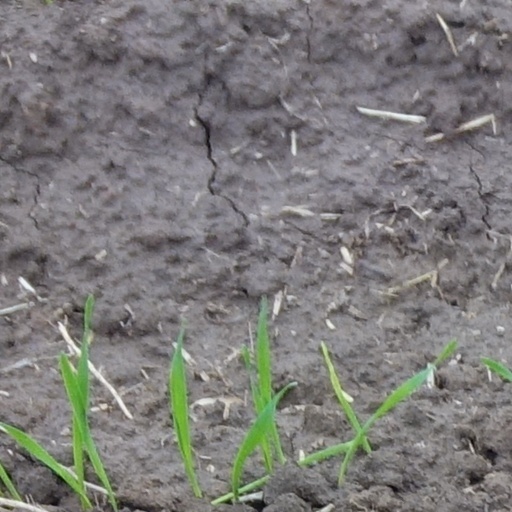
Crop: wheat